The Girl in the Book

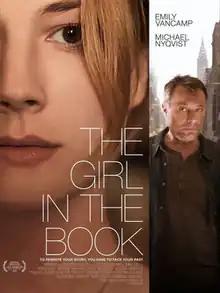
Theatrical release poster

The Girl in the Book is a 2015 American drama film written and directed by Marya Cohn in her directorial debut. The film stars Emily VanCamp, Michael Nyqvist, David Call, Michael Cristofer, Talia Balsam and Ana Mulvoy-Ten. It had its world premiere at the Los Angeles Film Festival on June 13, 2015. The film was released in a limited release and through video on demand on December 11, 2015, by Myriad Pictures, and Freestyle Releasing. "The Girl in the Book" garnered a positive reception from critics who praised VanCamp's performance and Cohn's direction of her own script.